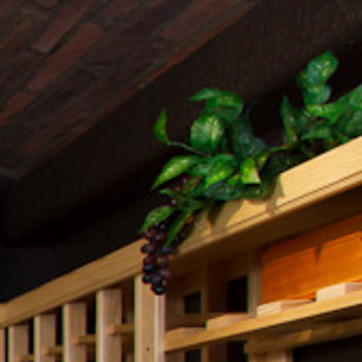
Material: foliage